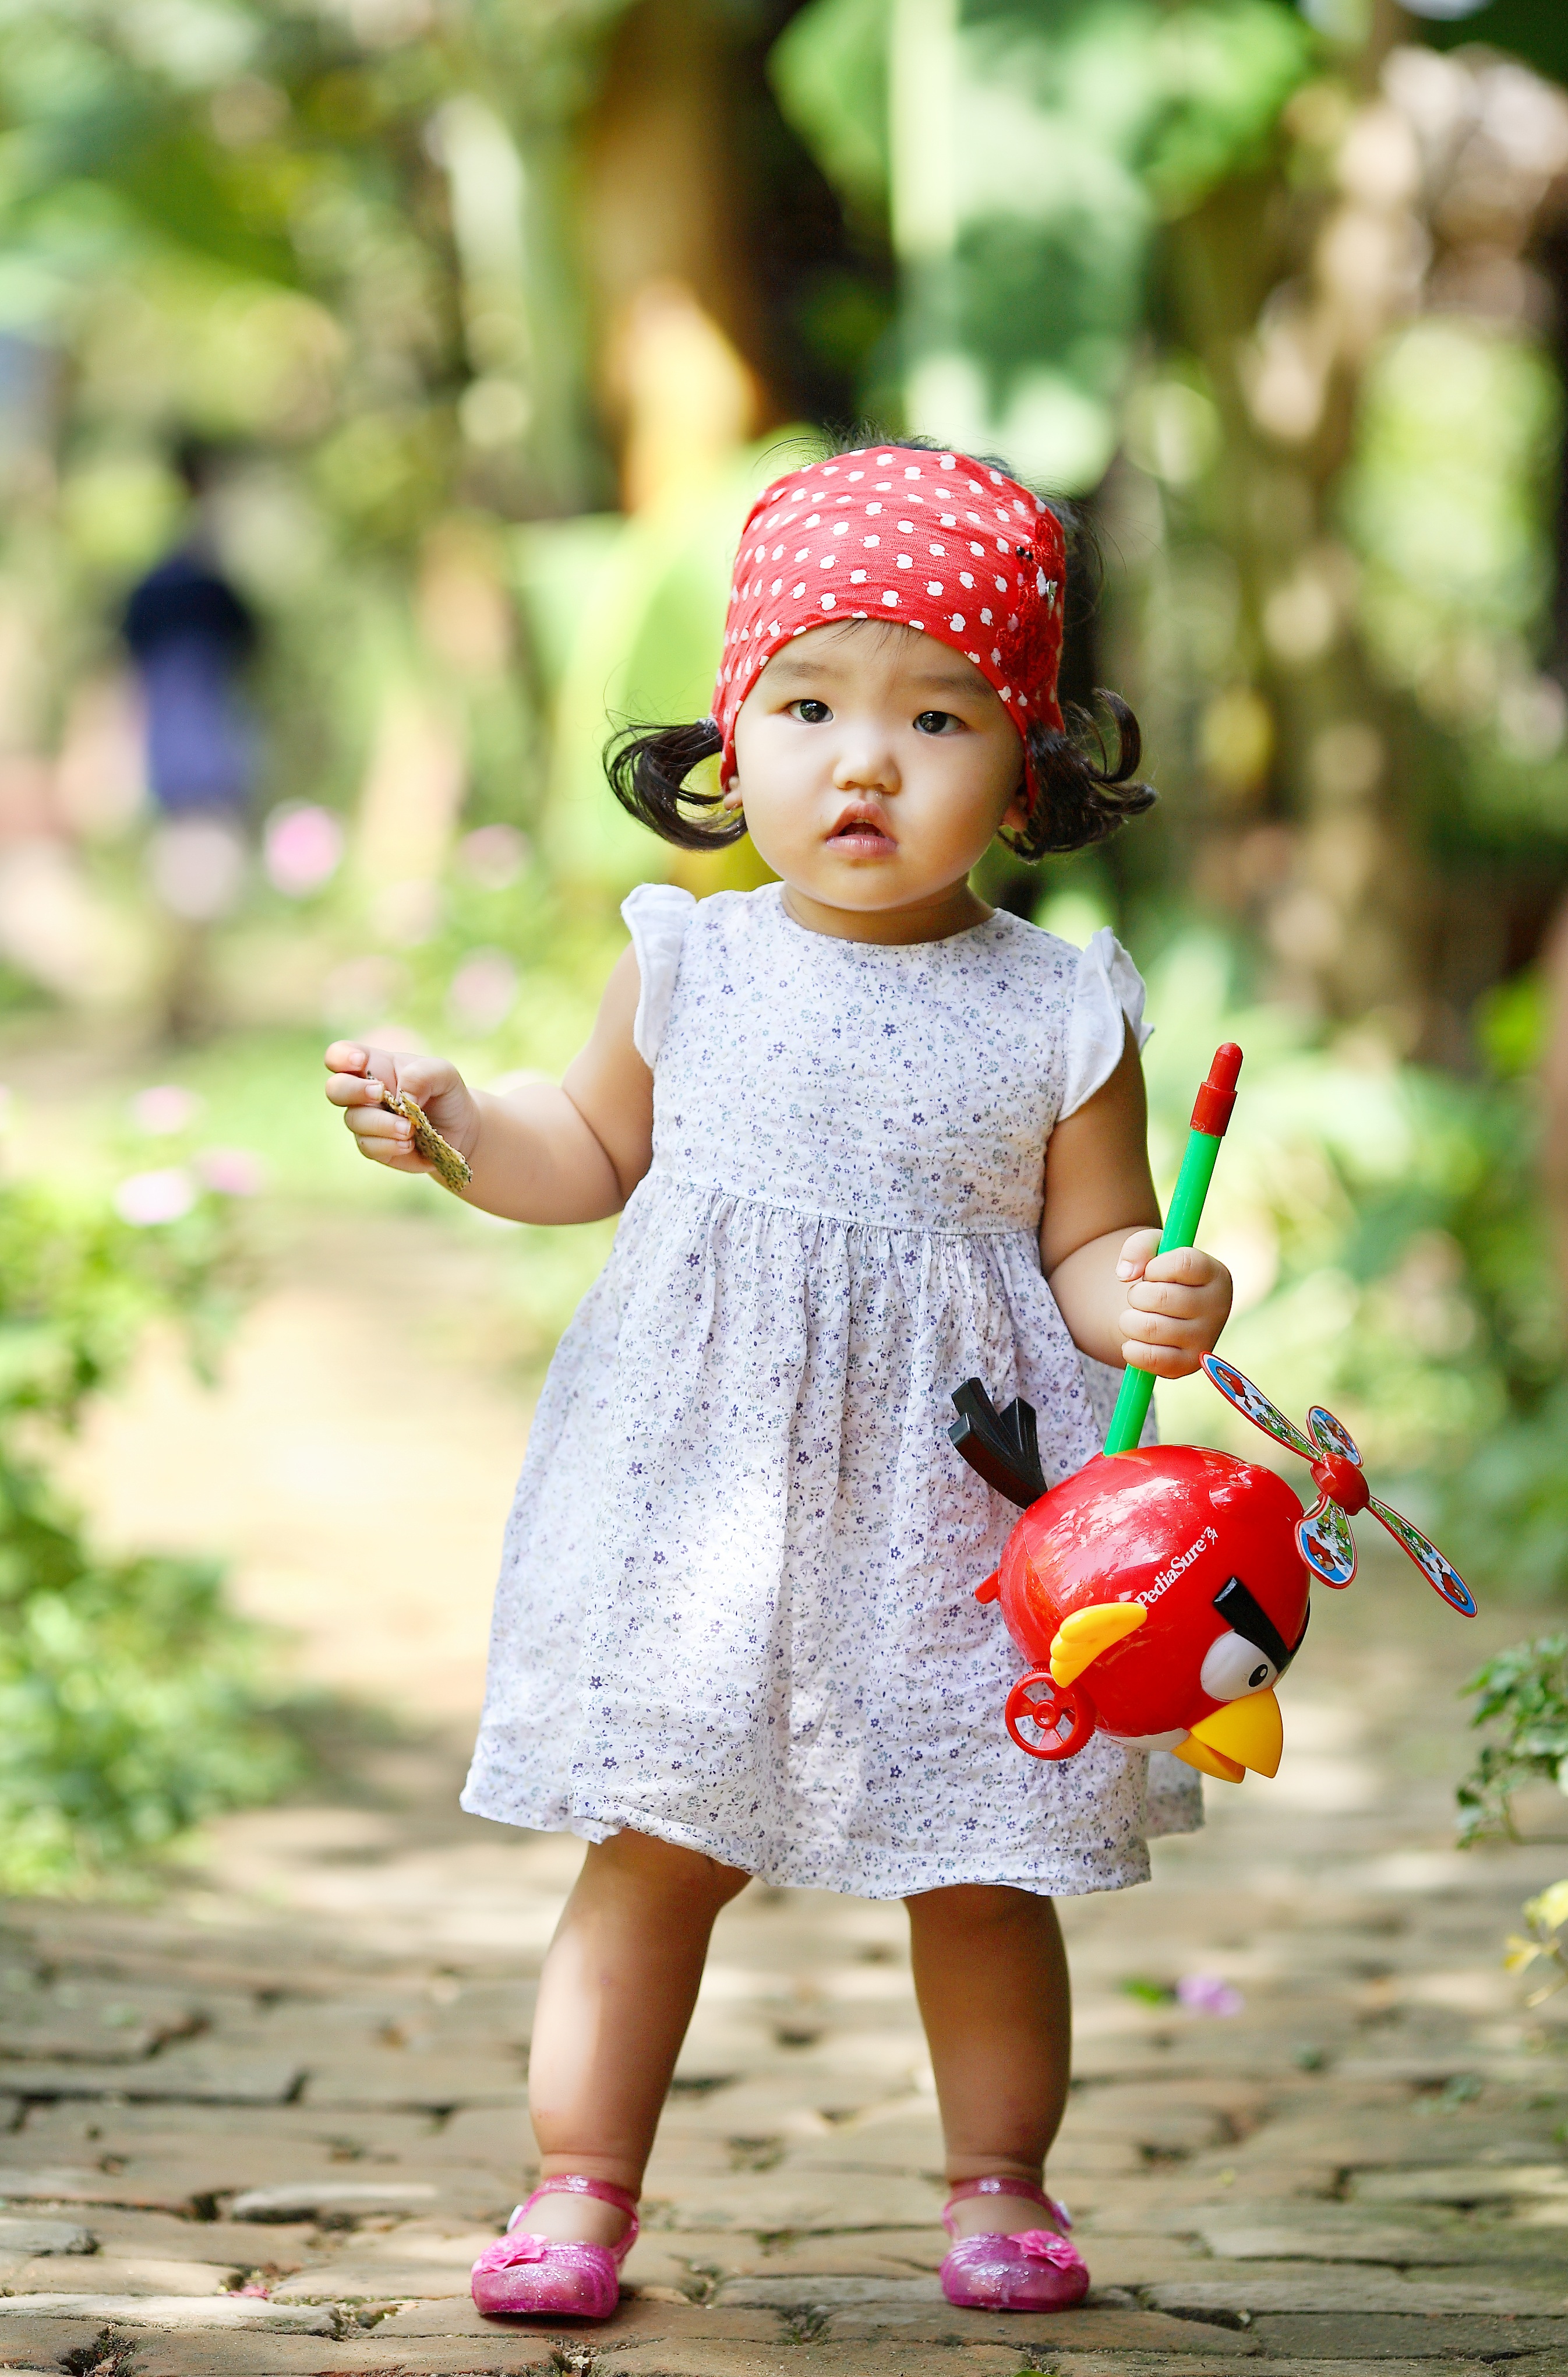
work, table, person, people, girl, woman, white, play, house, flower, interior, window, boy, kid, building, home, cute, female, waiting, love, portrait, young, spring, red, small, office, child, care, business, room, together, pink, lifestyle, healthy, toy, baby, modern, childhood, smiling, life, parent, monitor, caucasian, cheerful, living, face, family, indoors, children, fun, innocent, dress, mother, happy, bed, infant, newborn, toddler, report, little, skin, funny, new, flat, adorable, nursery, comfortable, portrait photography